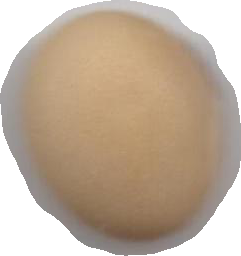
Variety: Anjasmoro